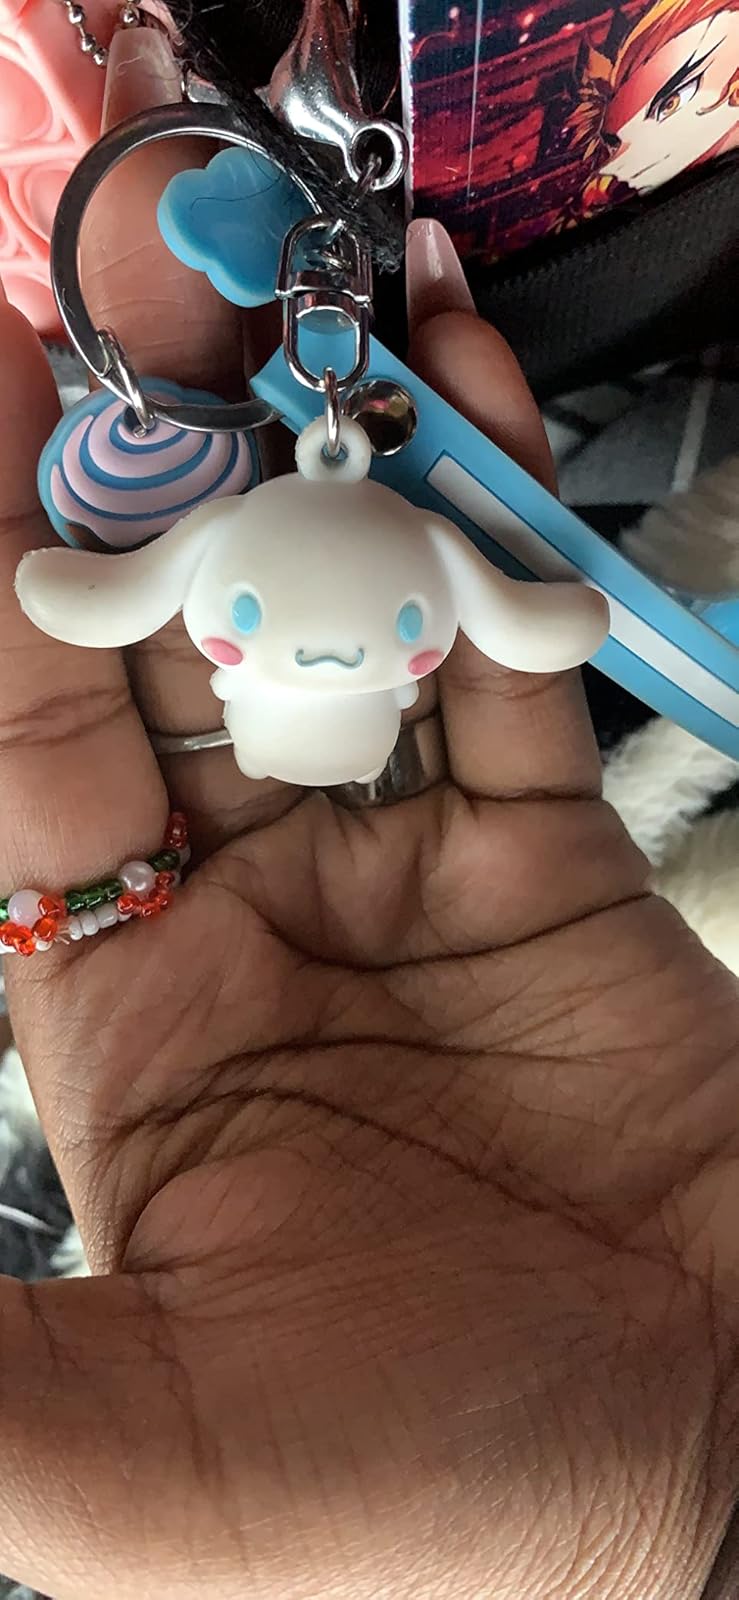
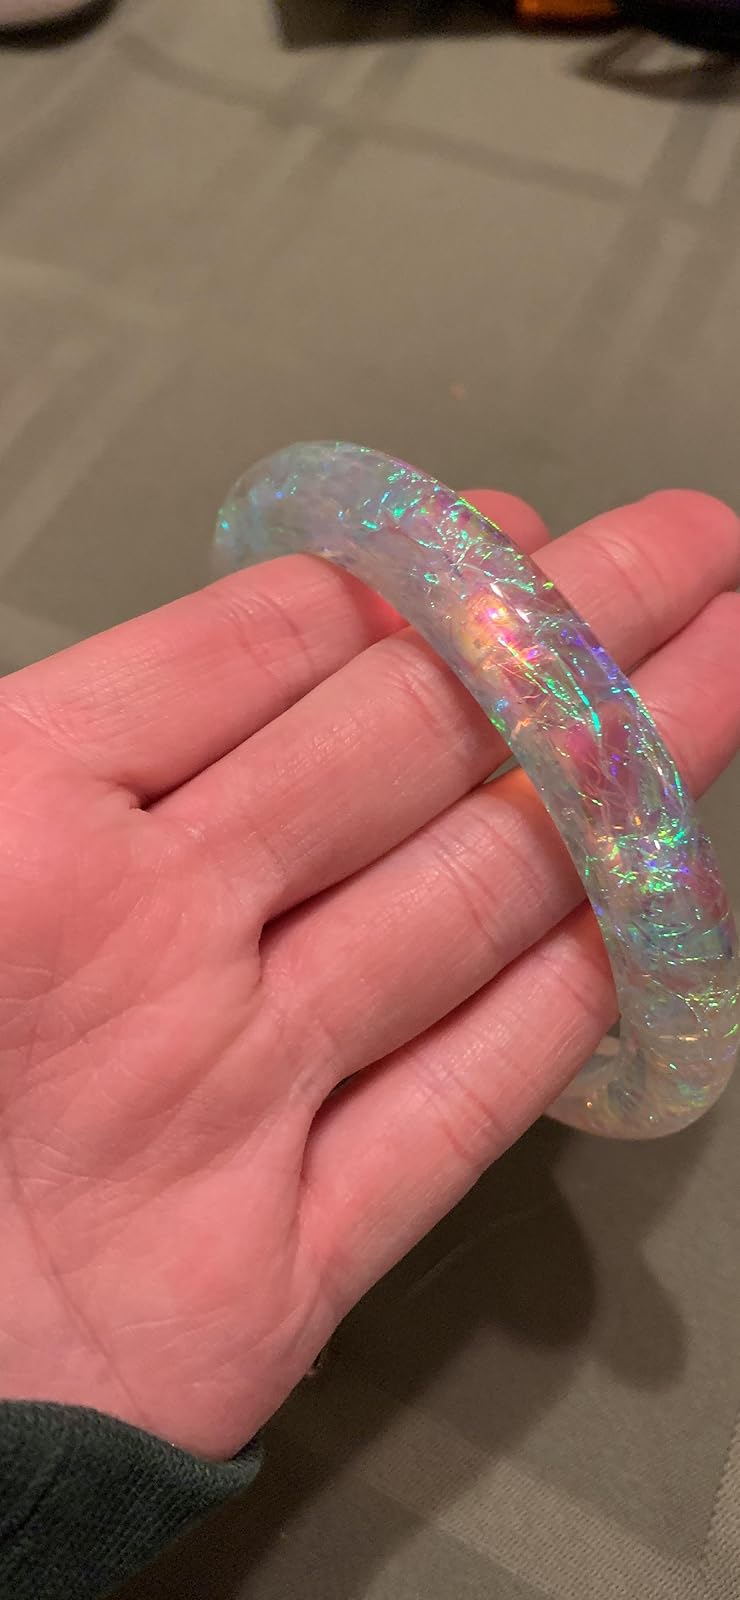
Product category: accessories_keychain
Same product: no